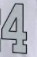
Number: 4